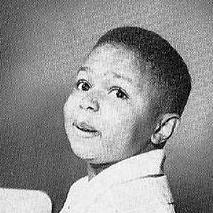
Age: 11